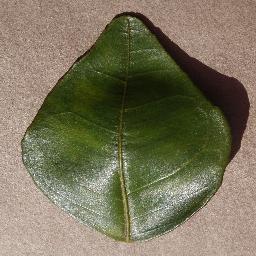
Label: Orange___Haunglongbing_(Citrus_greening)